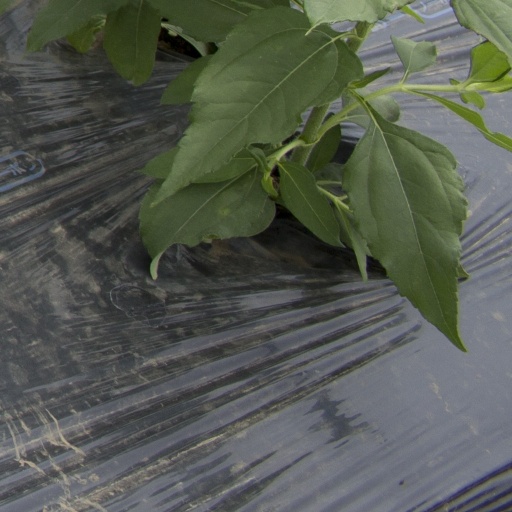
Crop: Jerusalem artichoke